Perarolo di Cadore

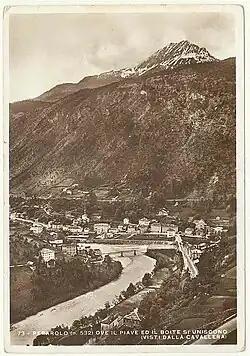
Perarolo in 1941

Perarolo di Cadore is a "comune" (municipality) in the Province of Belluno in the Italian region of Veneto, located about north of Venice and about northeast of Belluno.